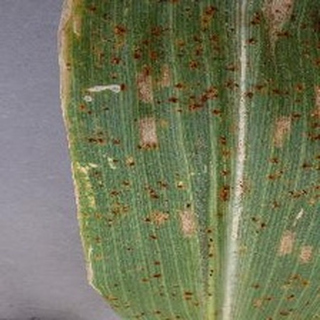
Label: corn_gray_leaf_spot